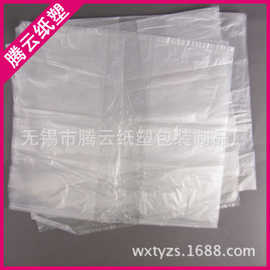
Label: plastic